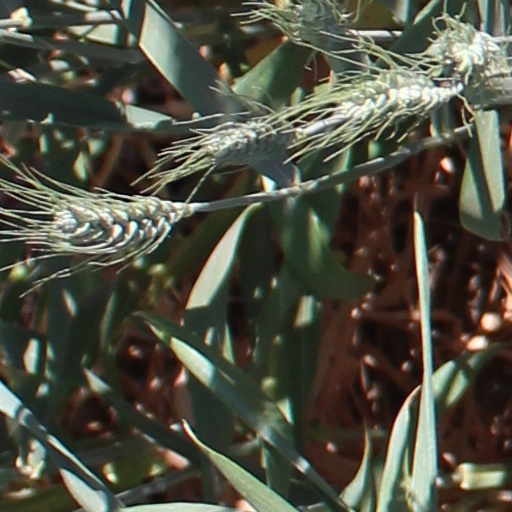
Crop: wheat